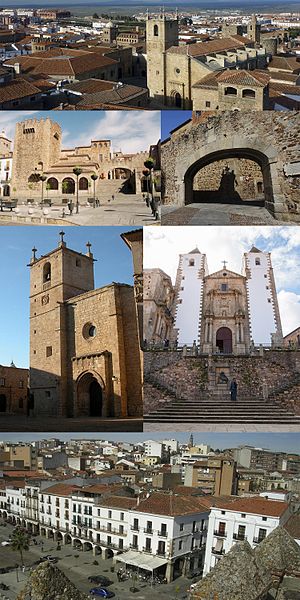
Cáceres
Cáceres
Cáceres er hovedstad i provinsen af samme navn beliggende i Extremadura, en region i det vestlige Spanien. Byen har 92.187 indbyggere.